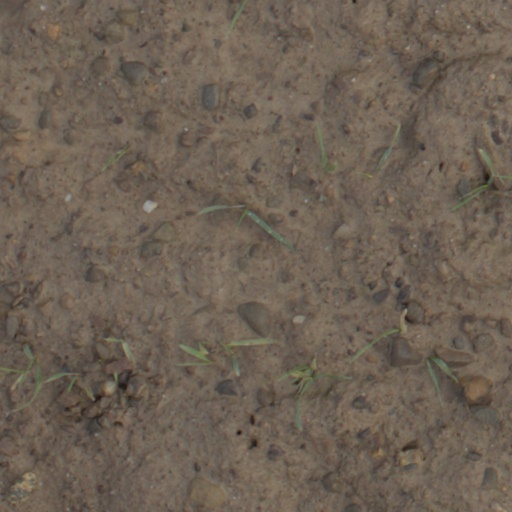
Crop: wheat